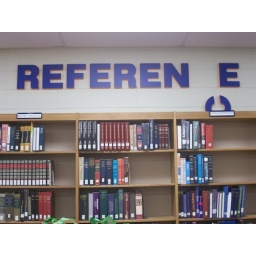
The reference sign in the library is missing a neccessary letter.